Gnome Motion Picture Company

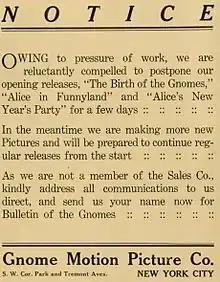
Gnome Motion Picture Company announcing the delay of the releases in January 1911. The works were not released.

Unlike the first two productions which were the subject of published synopses, "Alice's New Year's Party" was the subject of no detail in trade publications. This production was never given an exact release date, but was later affirmed to be set for a "Christmas week" release. The American Film Institute cites four bibliographic sources ending with an advertisement in Moving Picture World in January 1911 says that the releases would be delayed for a "few days". The film does not appear to have ever been released.